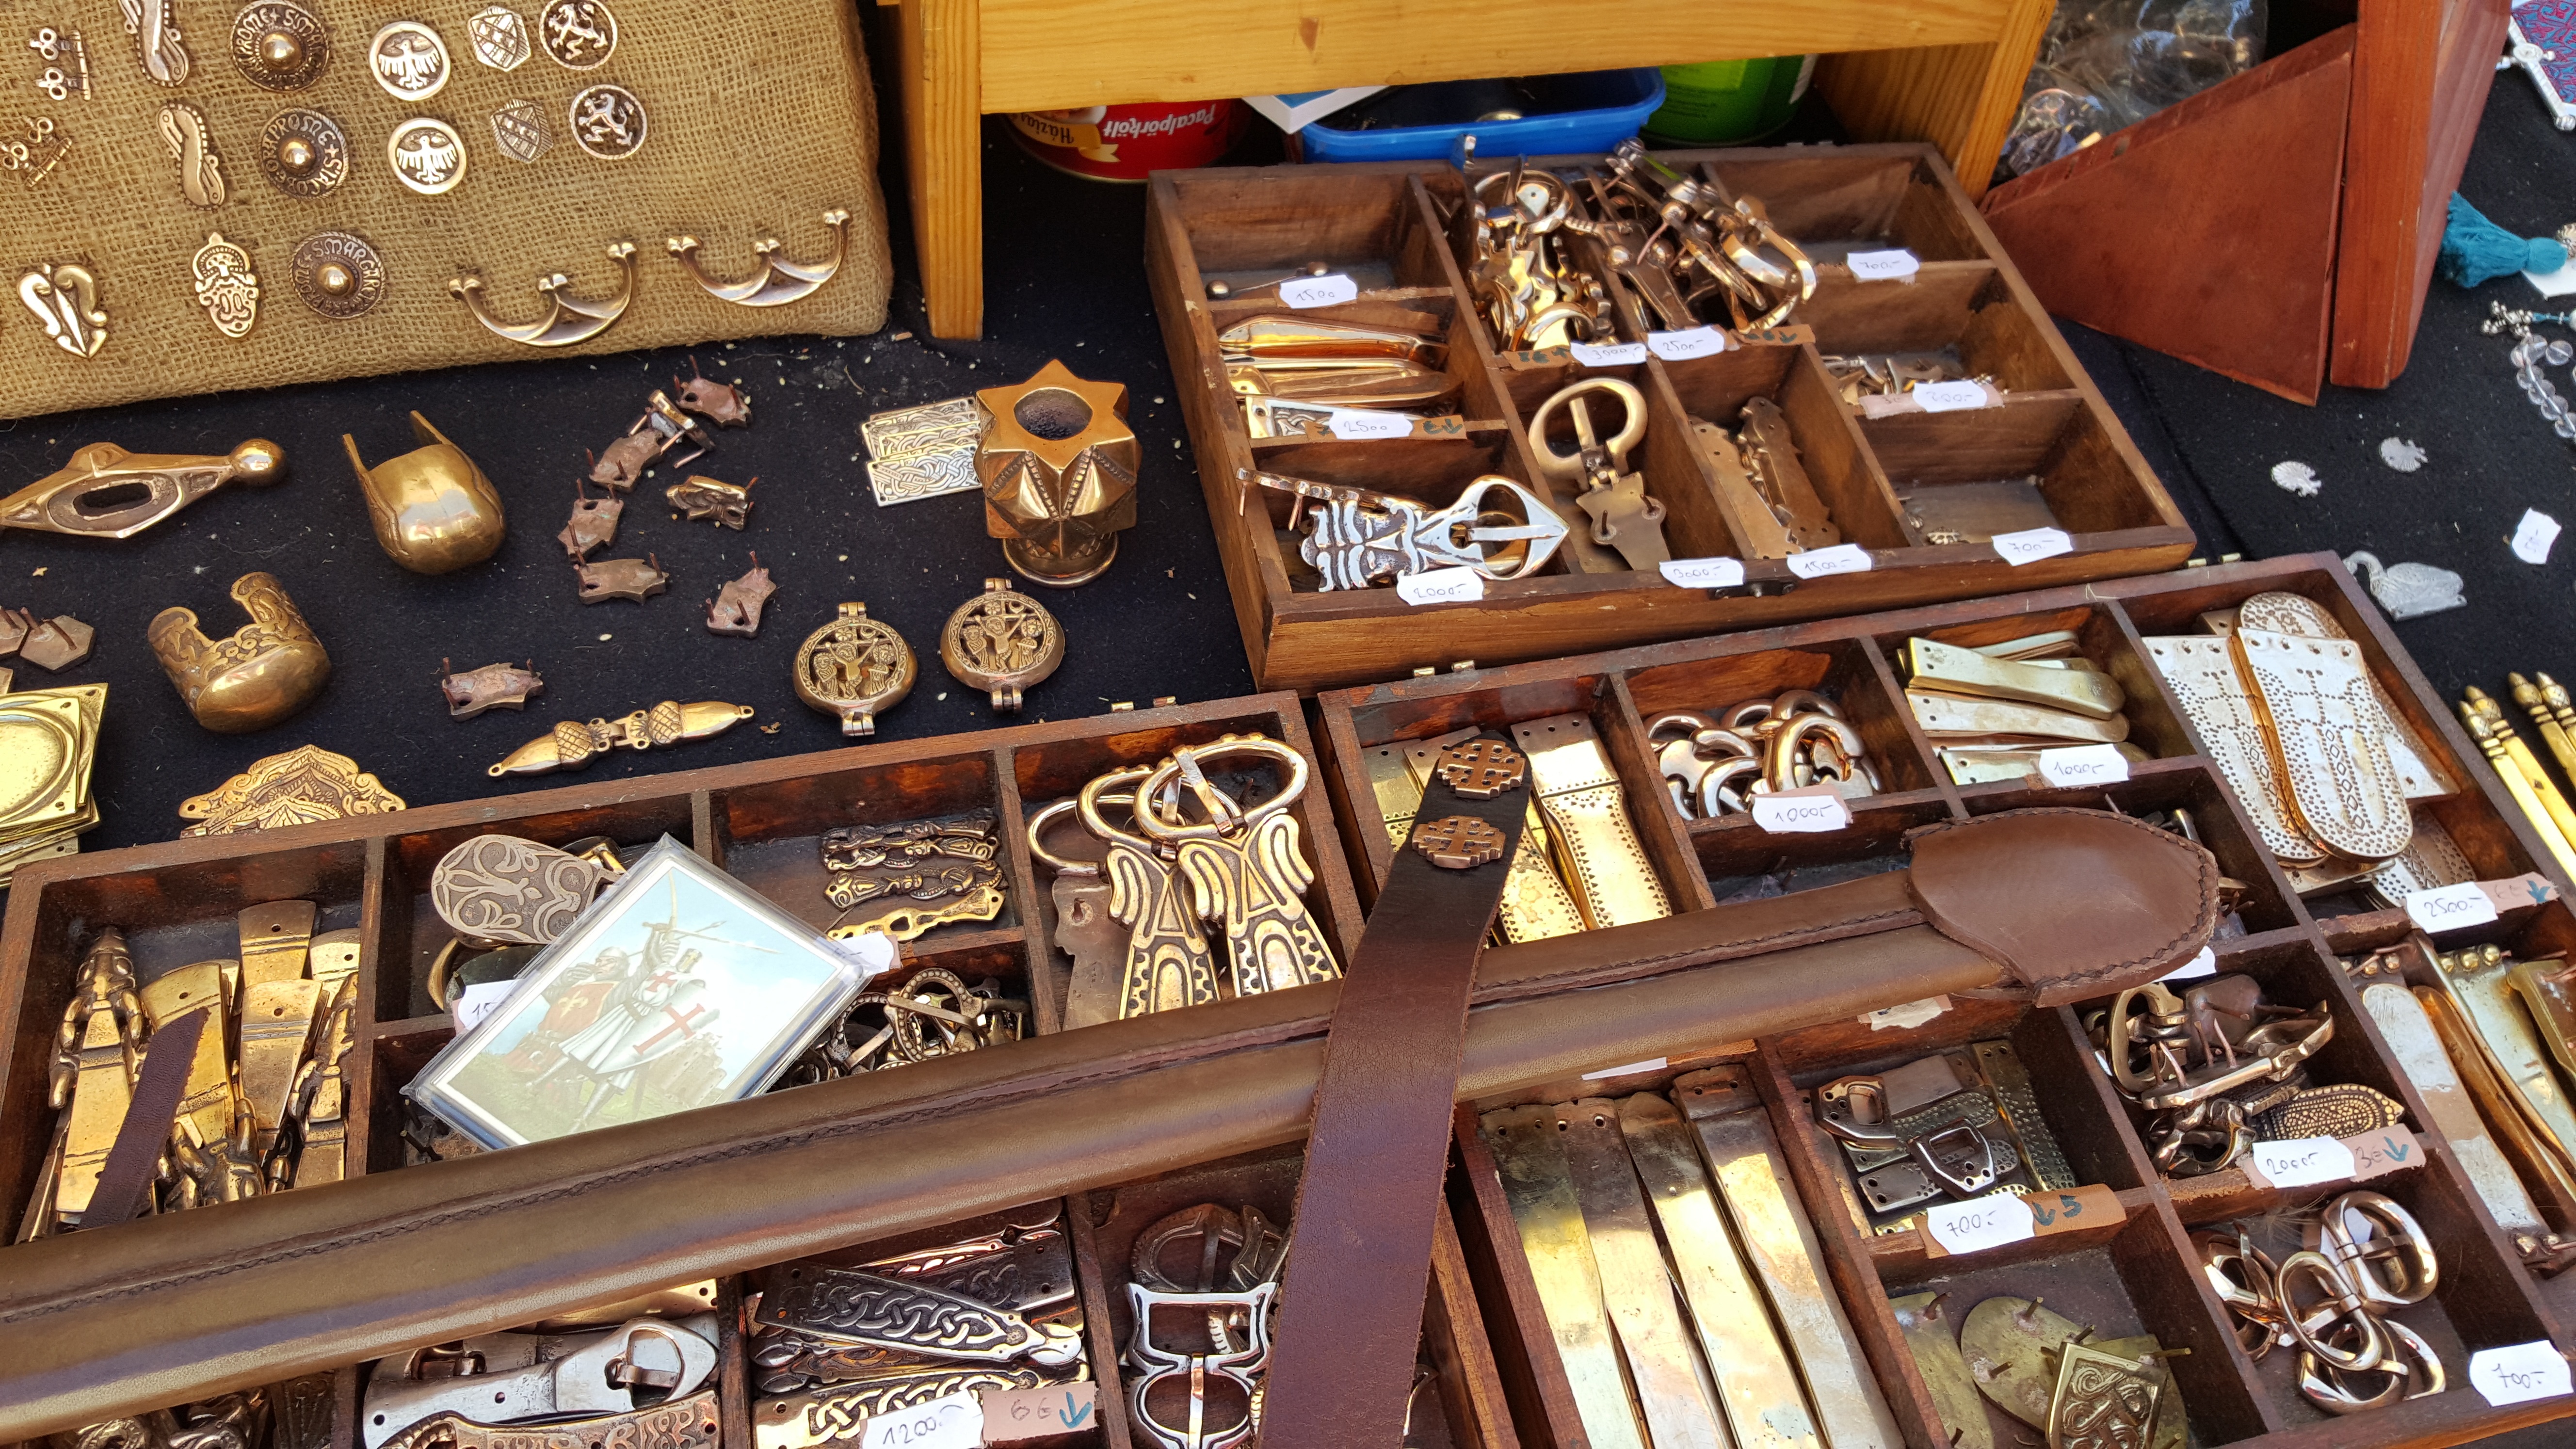
mediaval, visegrad, anno domini, 2015